Ceyzériat station

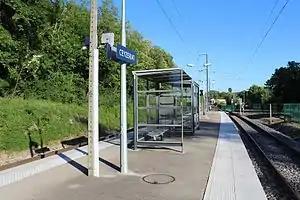
Ceyzériat station in May 2017

Ceyzériat station (French: "Gare de Ceyzériat") is a French railway station located in commune of Ceyzériat, Ain department in the Auvergne-Rhône-Alpes region. It is located at kilometric point (KP) 9.864 on the Bourg-en-Bresse—Bellegarde railway.